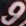
Number: 9